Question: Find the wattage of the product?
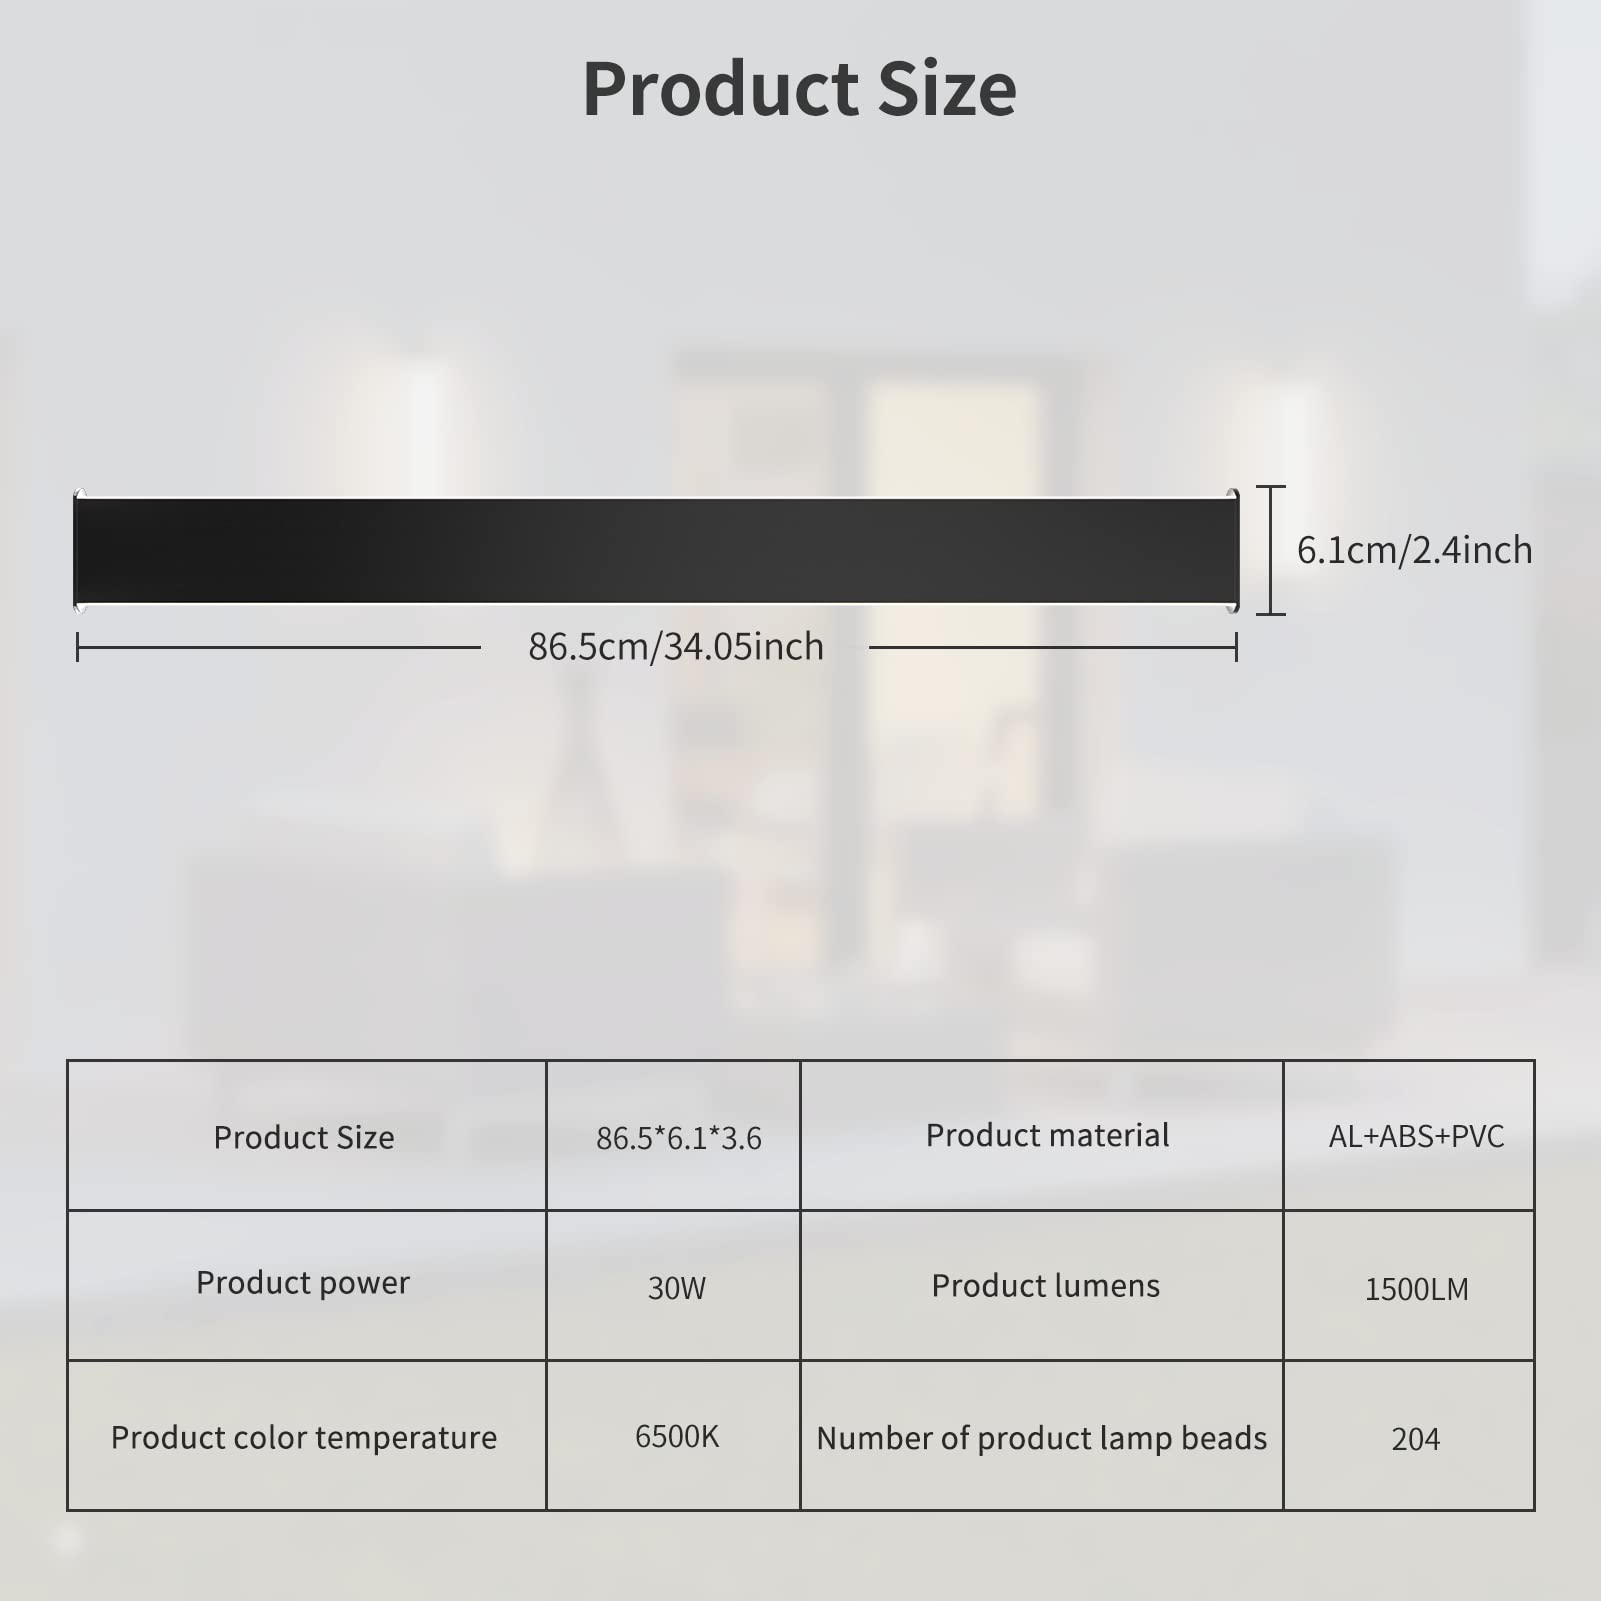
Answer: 30.0 watt